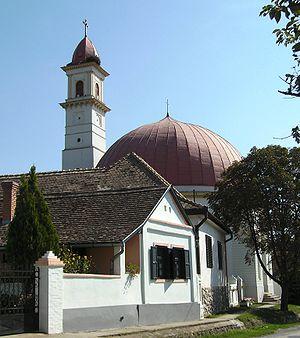
Palkonya est un village et une commune du comitat de Baranya en Hongrie.